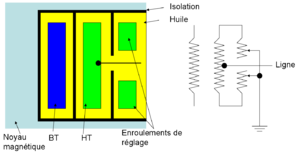
Isolation non-uniforme d'un transformateur de puissance
Un transformateur de puissance est un composant électrique haute-tension essentiel dans l'exploitation des réseaux électriques. Sa définition selon la commission électrotechnique internationale est la suivante : « Appareil statique à deux enroulements ou plus qui, par induction électromagnétique, transforme un système de tension et courant alternatif en un autre système de tension et courant de valeurs généralement différentes, à la même fréquence, dans le but de transmettre de la puissance électrique ». Sa principale utilité est de réduire les pertes dans les réseaux électriques. Il peut être monophasé ou triphasé et recevoir divers couplages : étoile, triangle et zigzag.
Un enroulement de transformateur est l'« ensemble des spires formant un circuit associé à l'une des tensions pour lesquelles le transformateur a été établi ». En d'autre terme il s'agit d'une bobine électrique placée autour du noyau magnétique d'un transformateur.
Un changeur de prises d'après la désignation de la commission électrotechnique internationale, régleur en charge, d'après la désignation RTE, est un appareil permettant de rajouter ou de retrancher des spires à l'enroulement principal du transformateur. Le rapport de transformation du transformateur peut ainsi être adapté aux conditions de charge sur le réseau afin de maintenir la tension à un niveau optimal. Les changeurs de prises peuvent être hors circuit ou en charge, dans le premier cas le courant doit être interrompu avant de changer la prise alors que ce n'est pas nécessaire dans le second cas. Ces derniers sont constituées de 2 parties : le sélecteur et le commutateur. Un pré-sélecteur peut être ajouté pour augmenter le nombre de prises disponibles. Le sélecteur permet comme son nom l'indique de sélectionner la prise. Il ne peut être déplacé que lorsque le courant ne le traverse pas. Le commutateur permet de faire transiter le changeur de prises d'une prise à l'autre sans interrompre le service. Plusieurs principes de fonctionnement existent pour ce dernier : en drapeau ou en fanion symétrique. Un mécanisme d'entraînement permet d'actionner le commutateur.